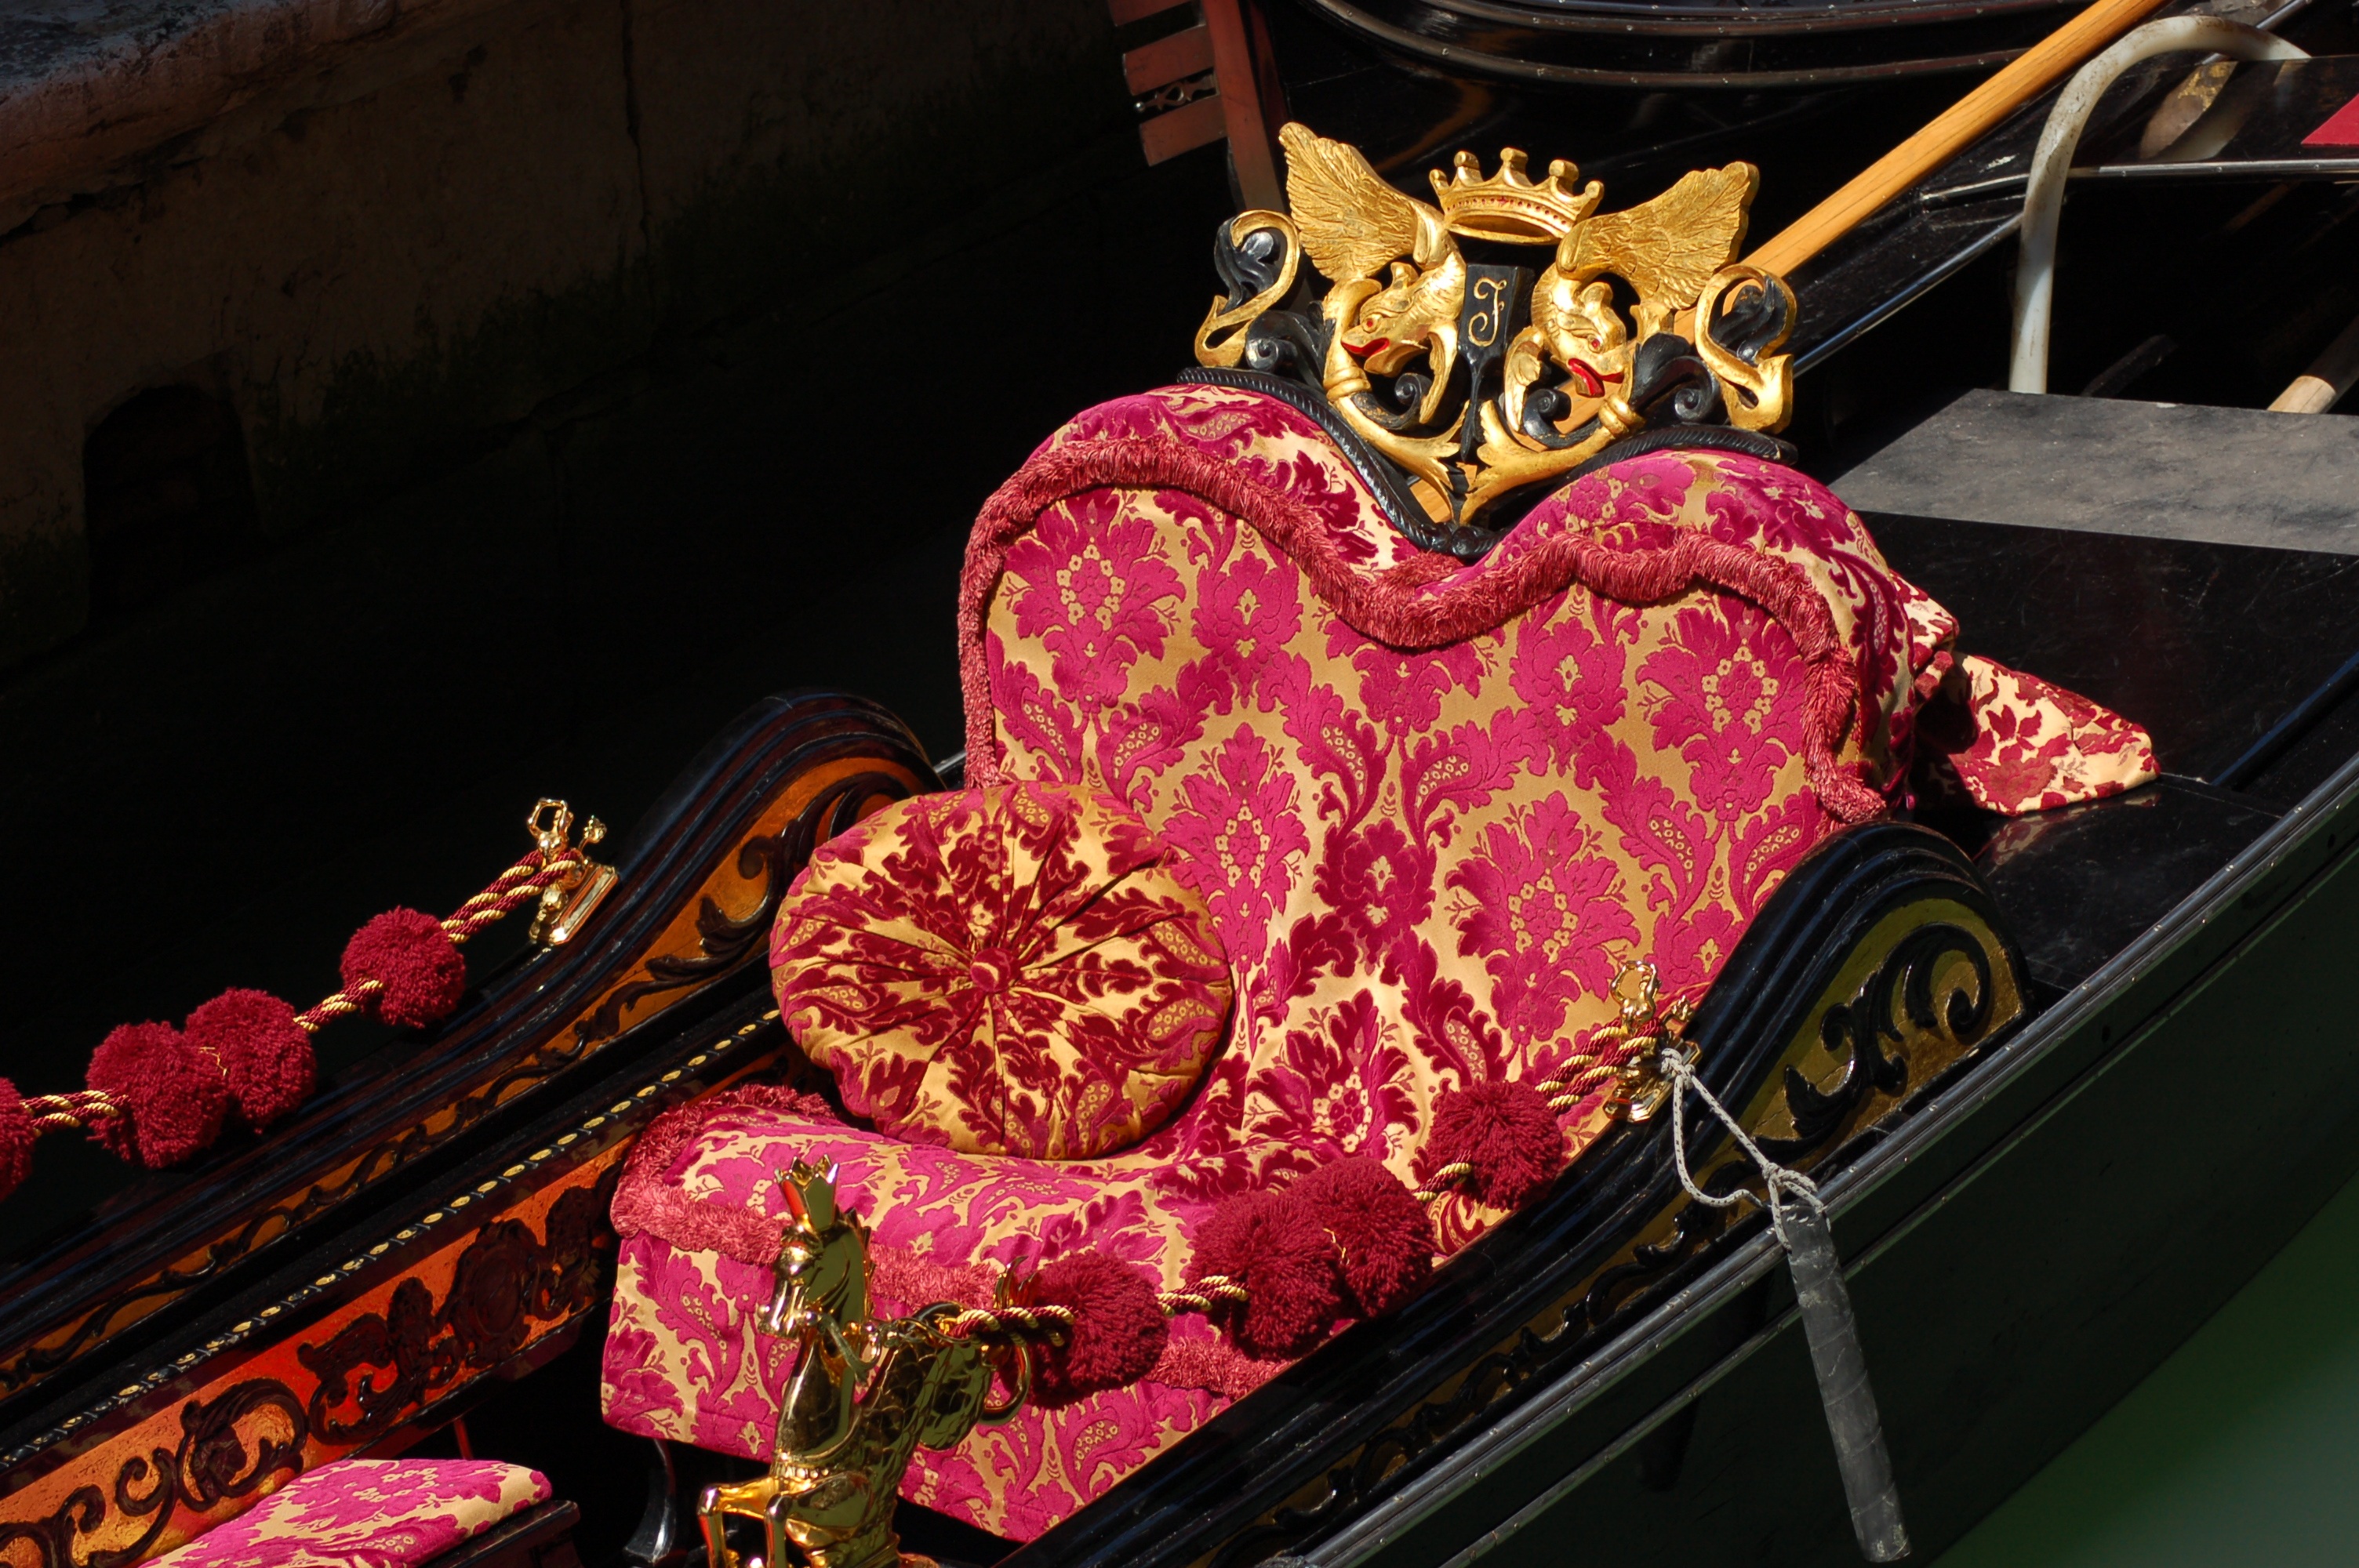
boat, chair, red, venice, art, festival, temple, gondola, tradition, hindu temple